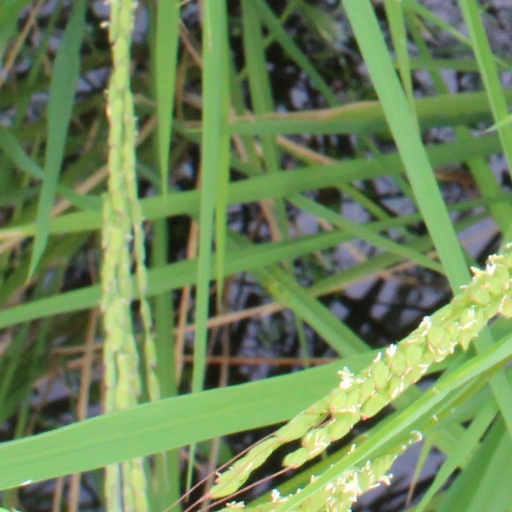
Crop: rice